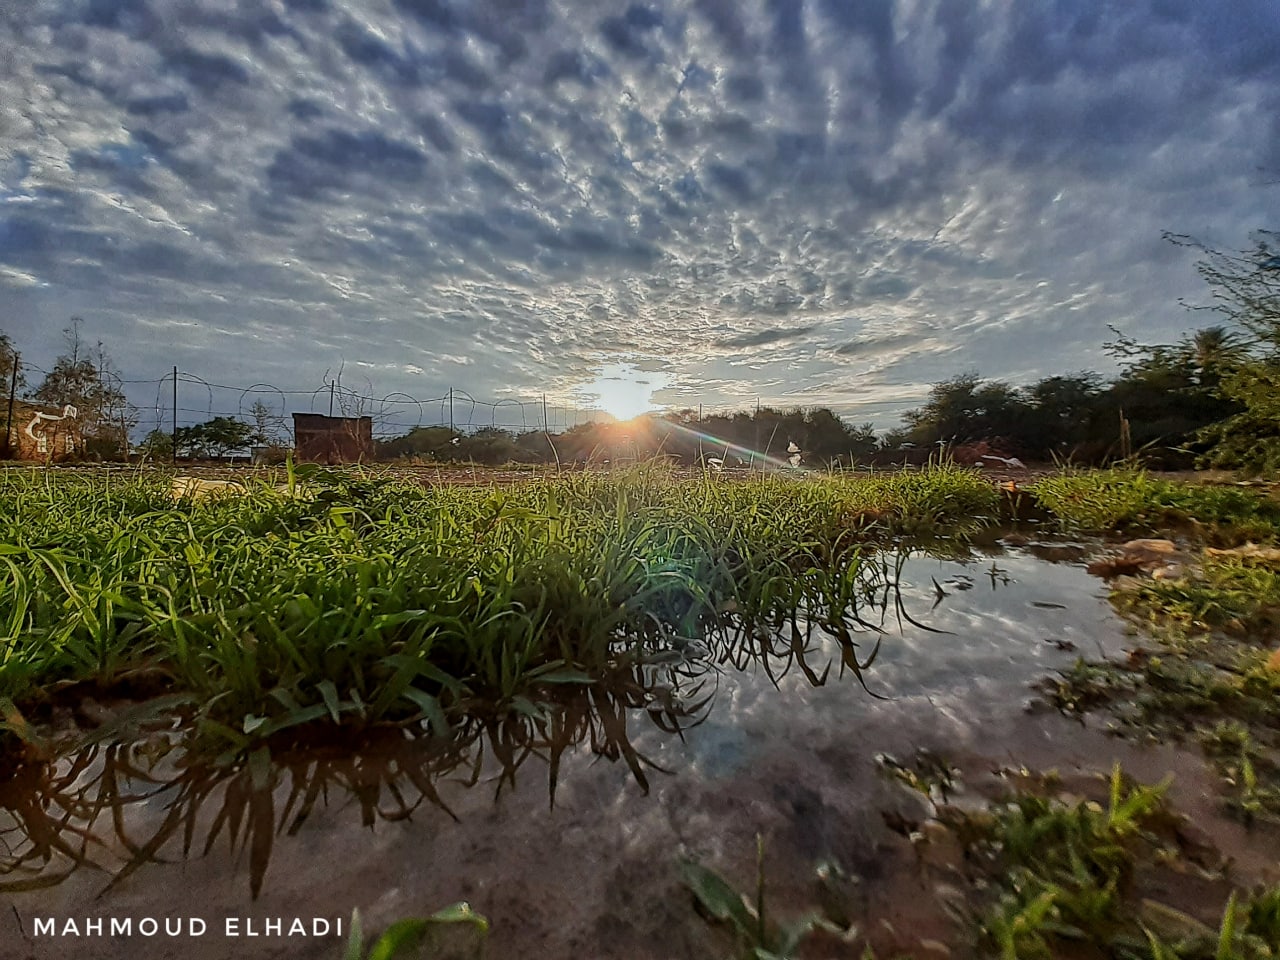
الوصف بالفصحى: نباتات خضراء داخل مياه راكدة مع سماء ملبدة بالغيوم وقت الشروق
الوصف بالعامية السودانية: زرع أخضر في موية راكدة وسما مليانة سحب وقت الشروق
التصنيف: Nature & Landscape
التصنيف الفرعي: Water and Vegetation